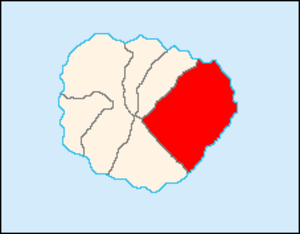
San Sebastián de La Gomera
Kommunen San Sebastián
San Sebastián de La Gomera med ca. 8600 indbyggere er en kommune og hovedstad i den til Spanien hørende Kanariske ø La Gomera. Den ligger på øens østkyst og er efter indbyggertal og areal den største af øens seks kommuner. Nabokommunerne er Hermigua i nordvest og Alajeró i sydvest. Byen ligger i dalen Barranco de la Villa. Vandløbene fører kun ved nedbør vand. I den øverste del af Barrancos er der anlagt opdæmmede søer, for at samle overfladevandet. I nutiden er kommunens økonomi hovedsagelig bestemt af at fungere som øen hovedstad og havn. Særlig servicesektoren, transport, handel og turismen har stor betydning for kommunens økonomi